Arctic Cat

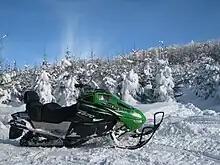
"Arctic Cat" snowmobile

Arctic Cat currently sells multiple models such as the M Alpha One, M Mountain Cat Alpha One, with the new 858 model alpha one and many more. Many models are configurable. They also sell two youth snowmobiles, the ZR 120 and ZR 200.